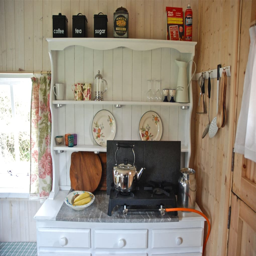
small dresser in the kitchen area of person